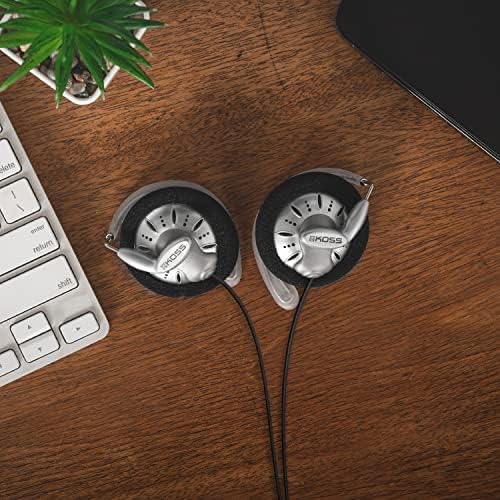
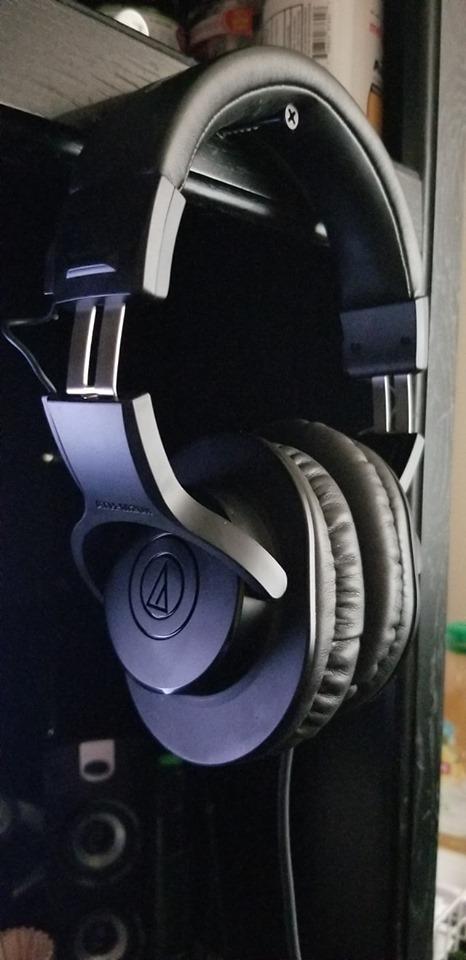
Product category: headphones
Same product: no